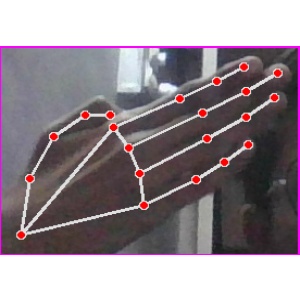
अक्षर: घ